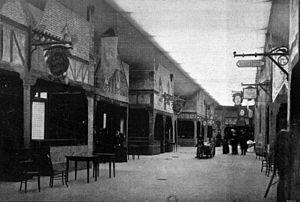
Vue d'ensemble du ""Bazar de la charité"" avant l'installation des comptoirs"
Le Bazar de la Charité est une vente de bienfaisance organisée à partir de 1885 à Paris par le financier Henri Blount et présidée par le baron de Mackau. Il s'agissait de vendre des objets — objets d’arts, bibelots, tableaux, bijoux, livres et toutes pièces provenant de dons — au profit des pauvres.